MCI D-Series

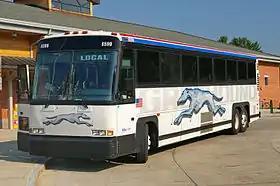
Greyhound Lines MCI 102-DL3 #6590 before remanufacturing

The MCI D-Series is a model of motorcoach bus produced by Motor Coach Industries (MCI). The bus is primarily used by private companies operating scheduled service or commuter buses, government agencies for the transport of prisoners, and in more recent years, public transit agencies who use them on express routes. It is sold alongside the MCI J-Series bus, primarily used by tour and charter operators.